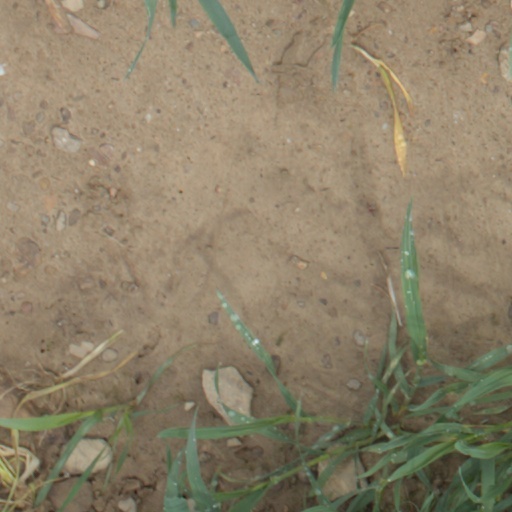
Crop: wheat